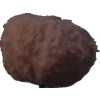
Label: orange_peeled